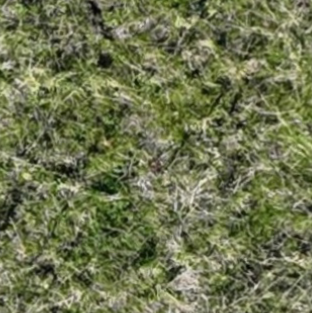
Month: october
Dye color: red
Dye concentration: low